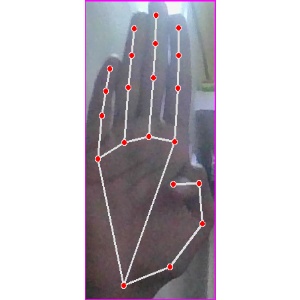
अक्षर: झ